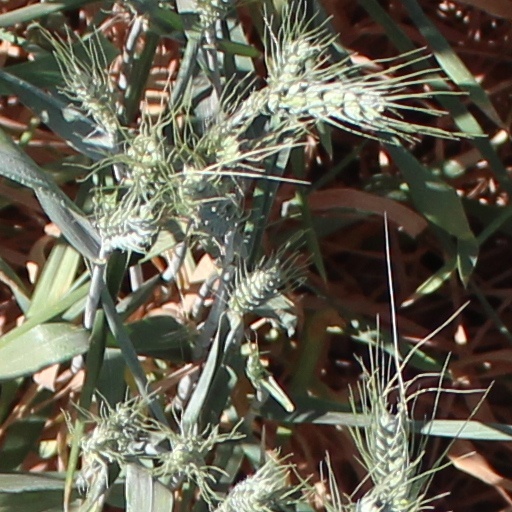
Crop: wheat